The Pas

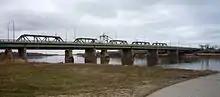
Manitoba Highway 10 crosses the Saskatchewan River at The Pas, part of the Northern Woods and Water Route.

In the 2021 Census of Population conducted by Statistics Canada, The Pas had a population of 5,639 living in 2,150 of its 2,365 total private dwellings, a change of from its 2016 population of 5,369. With a land area of , it had a population density of in 2021.